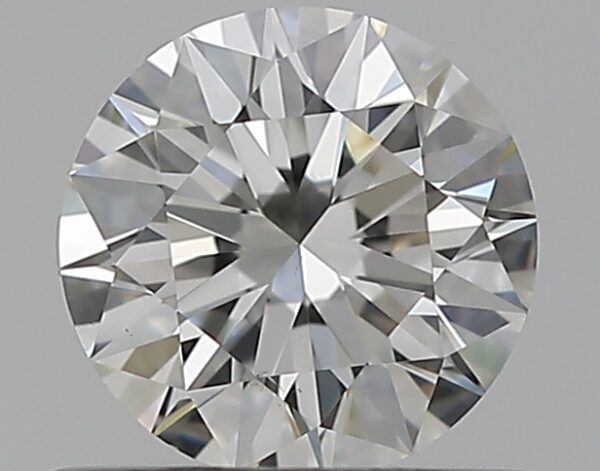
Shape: round
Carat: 0.5
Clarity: VS2
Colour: H
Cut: EX
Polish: EX
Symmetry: EX
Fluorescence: N
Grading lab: GIA
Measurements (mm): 5.08 x 5.1 x 3.15